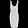
Label: Dress